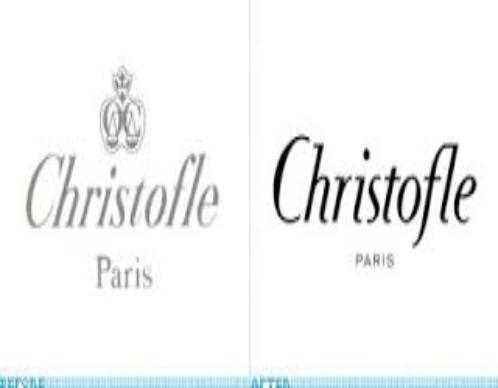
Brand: CHRISTOFLE
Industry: Necessities